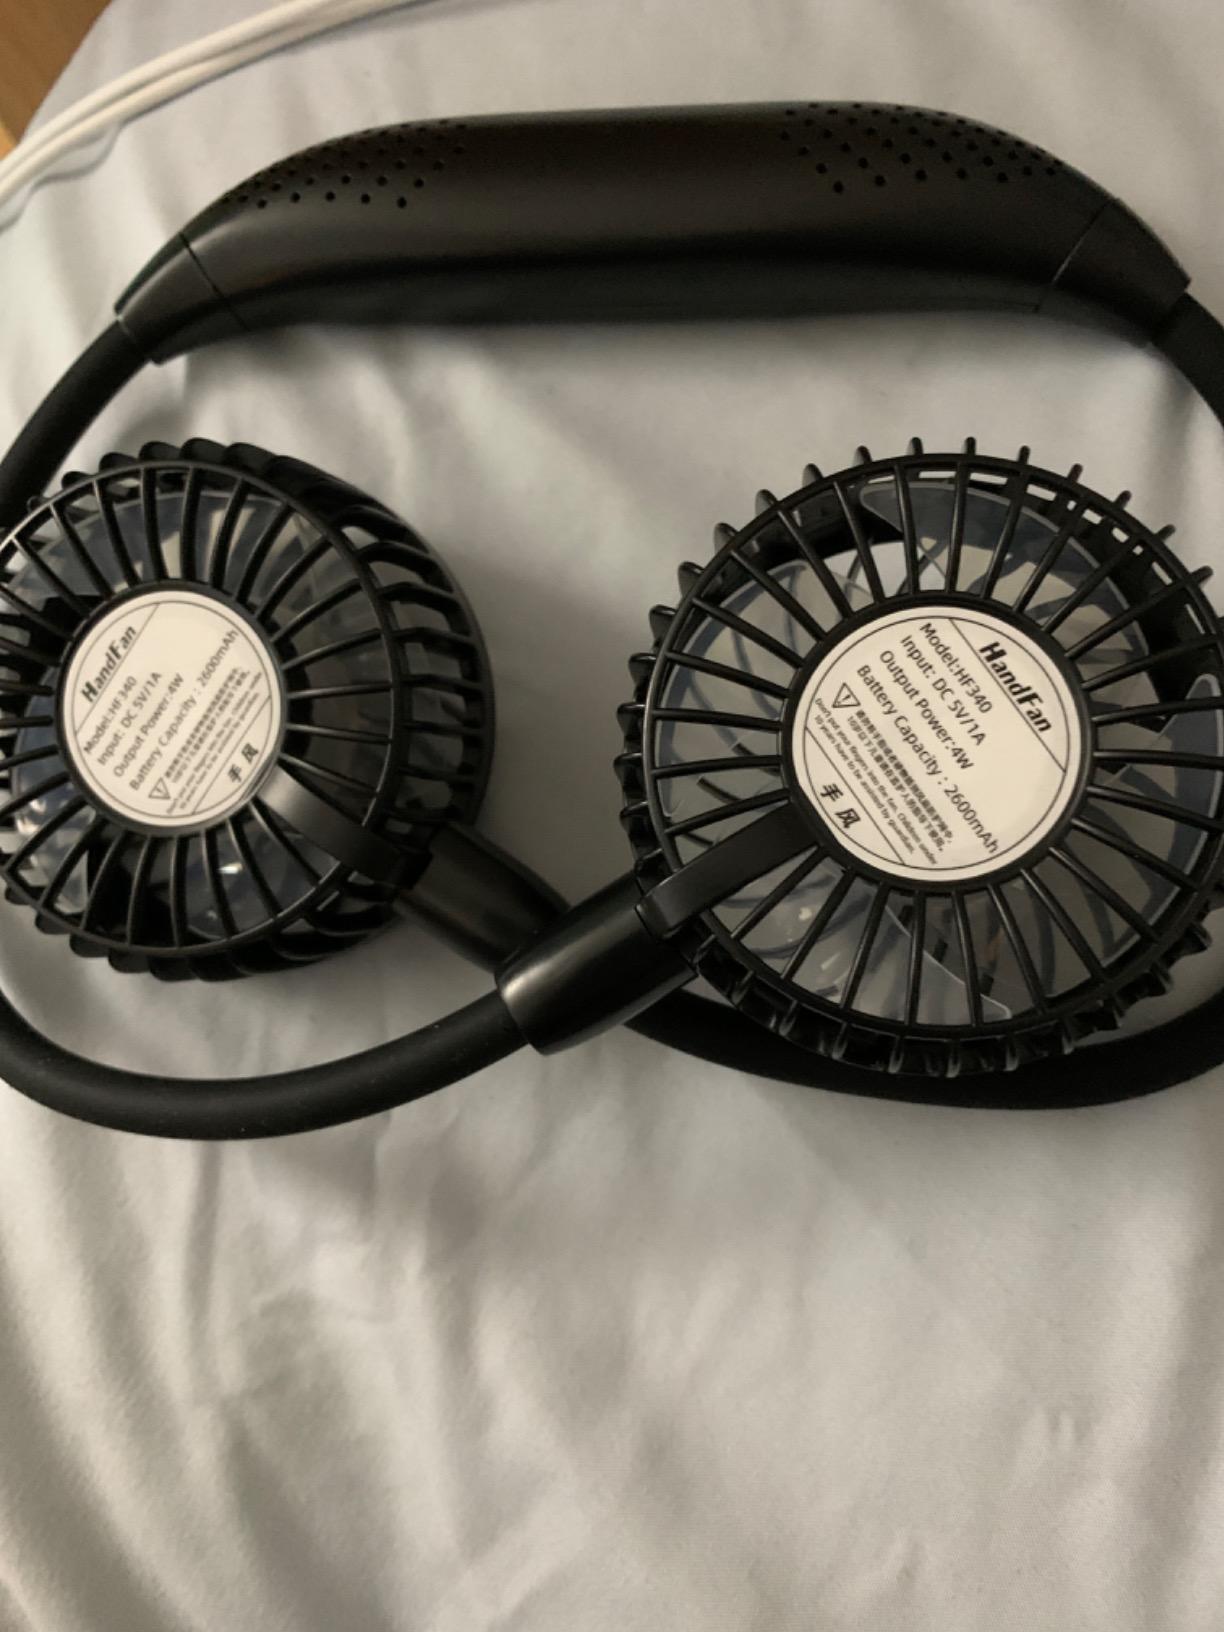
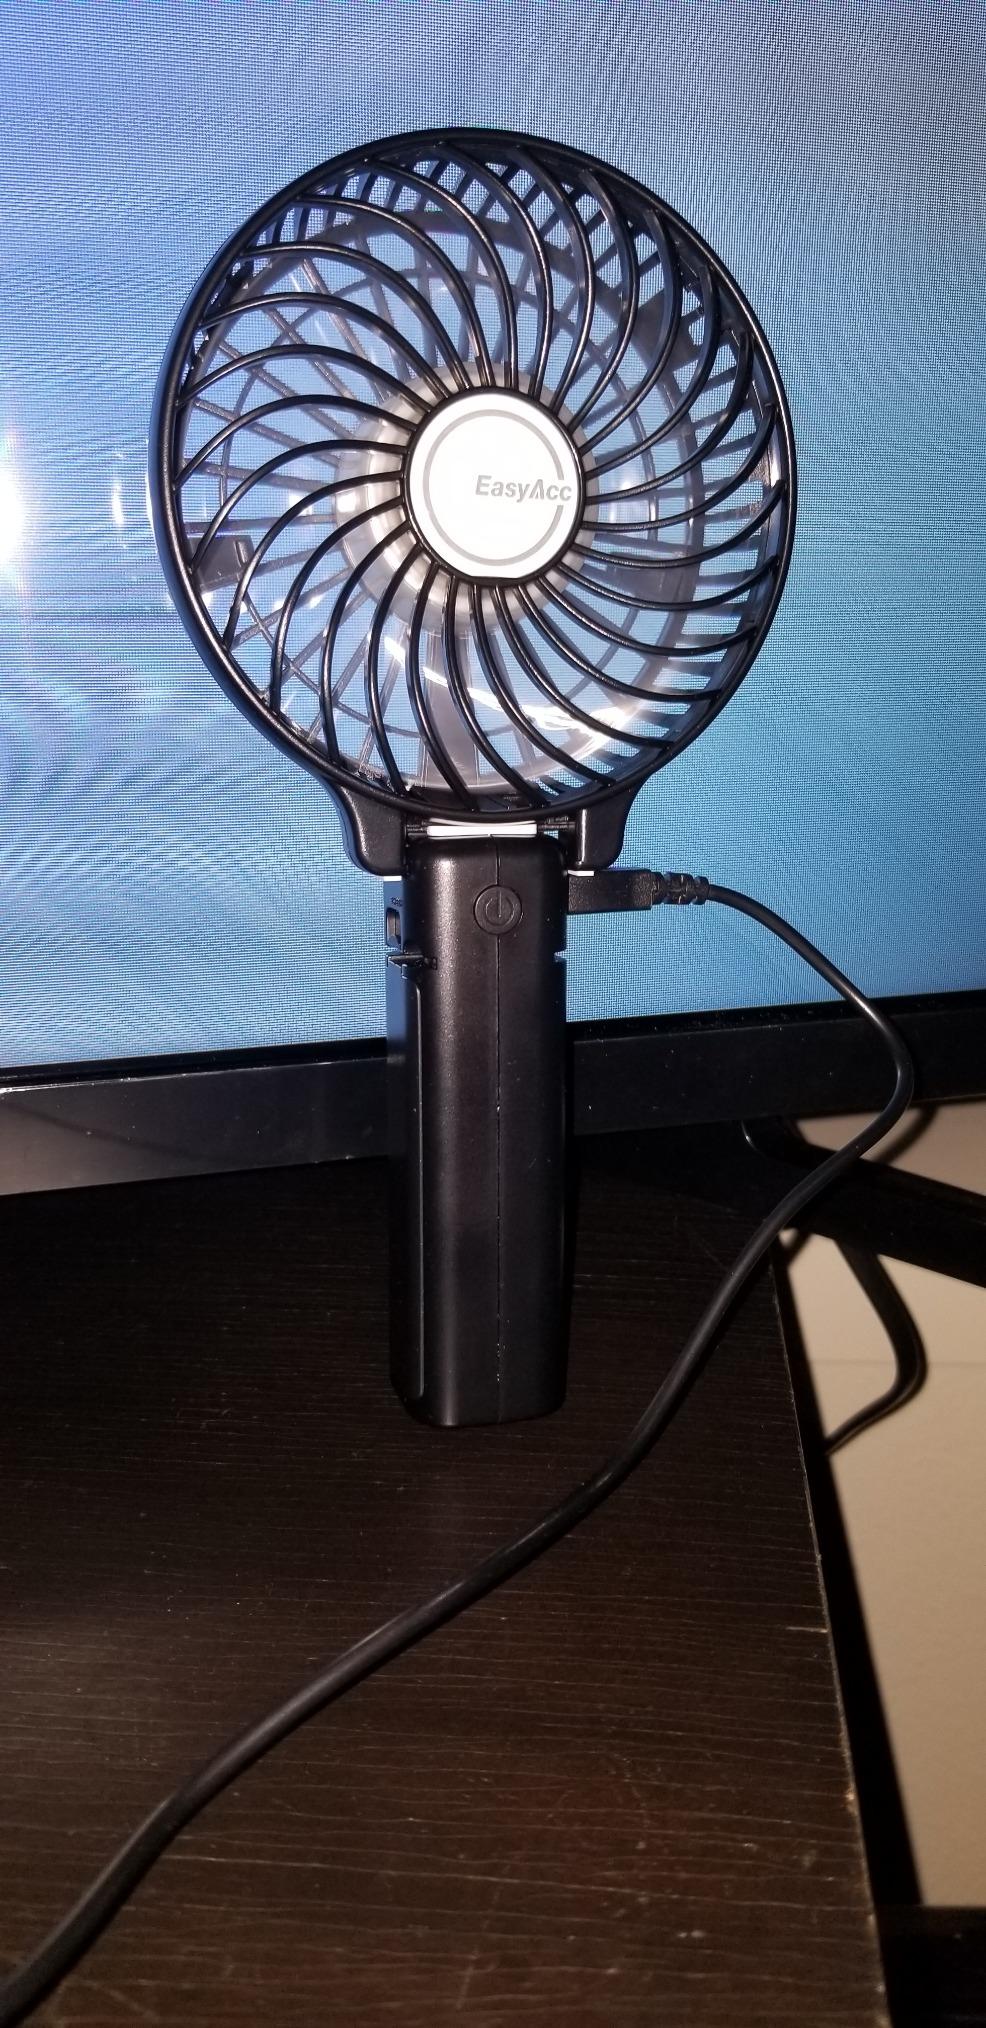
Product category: fan
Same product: no